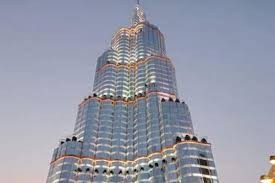
Landmark: Burj Khalifa